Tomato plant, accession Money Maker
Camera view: tilt-top (135 deg); turntable rotation: 240 degrees
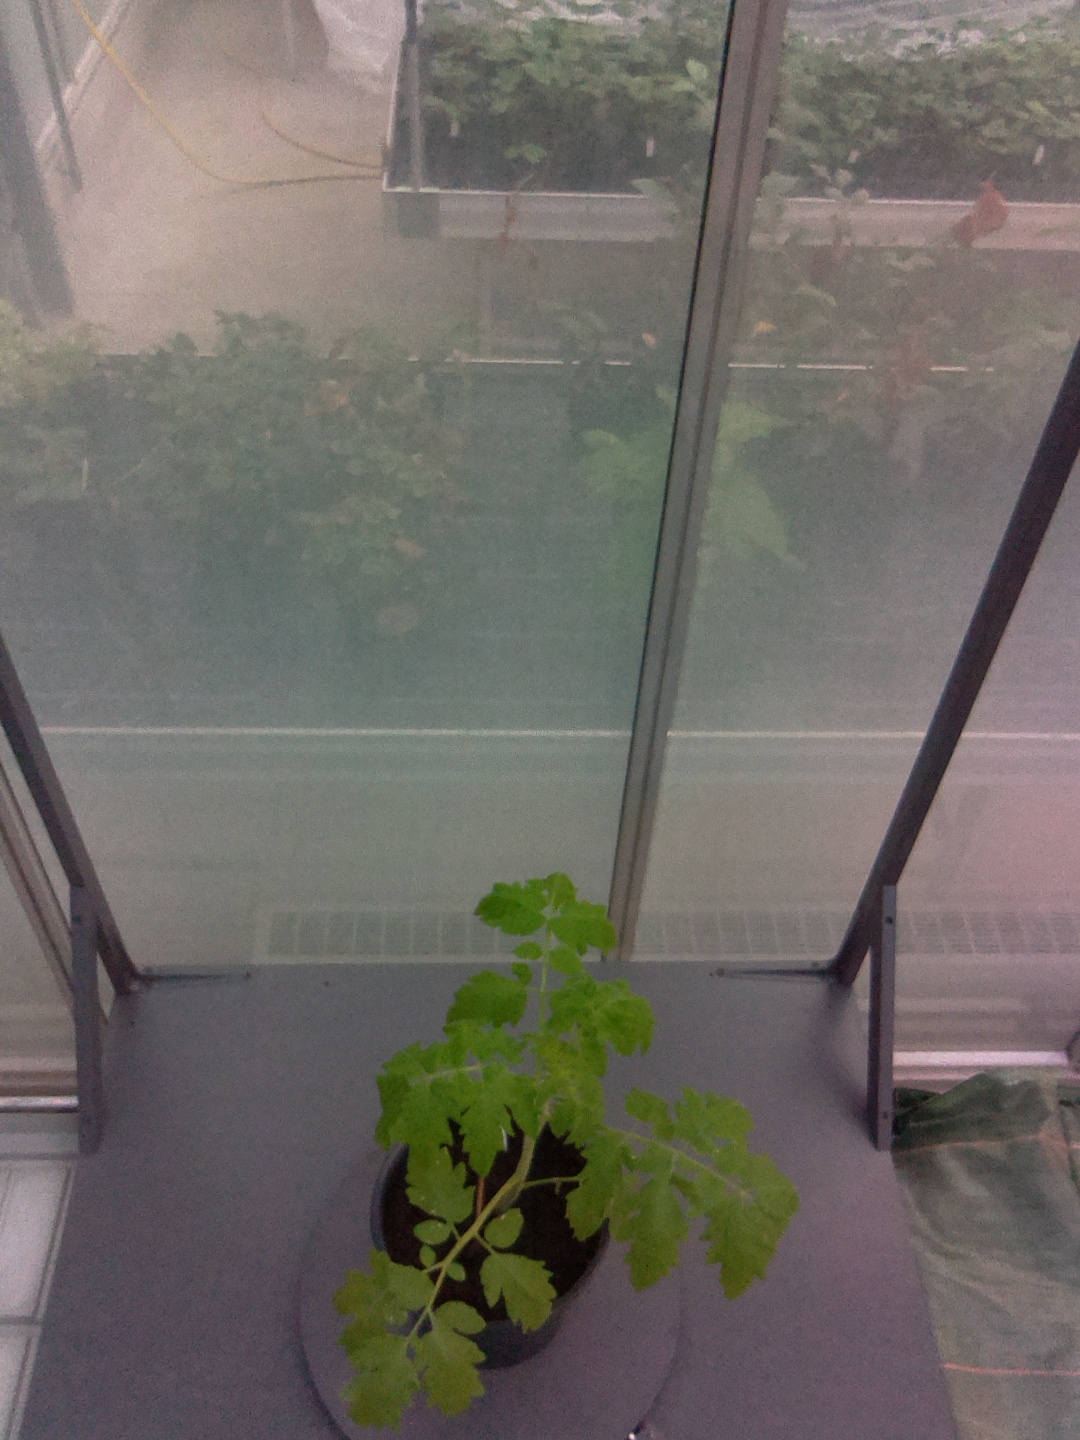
BBCH growth stage 13: 6 of true leaves visible